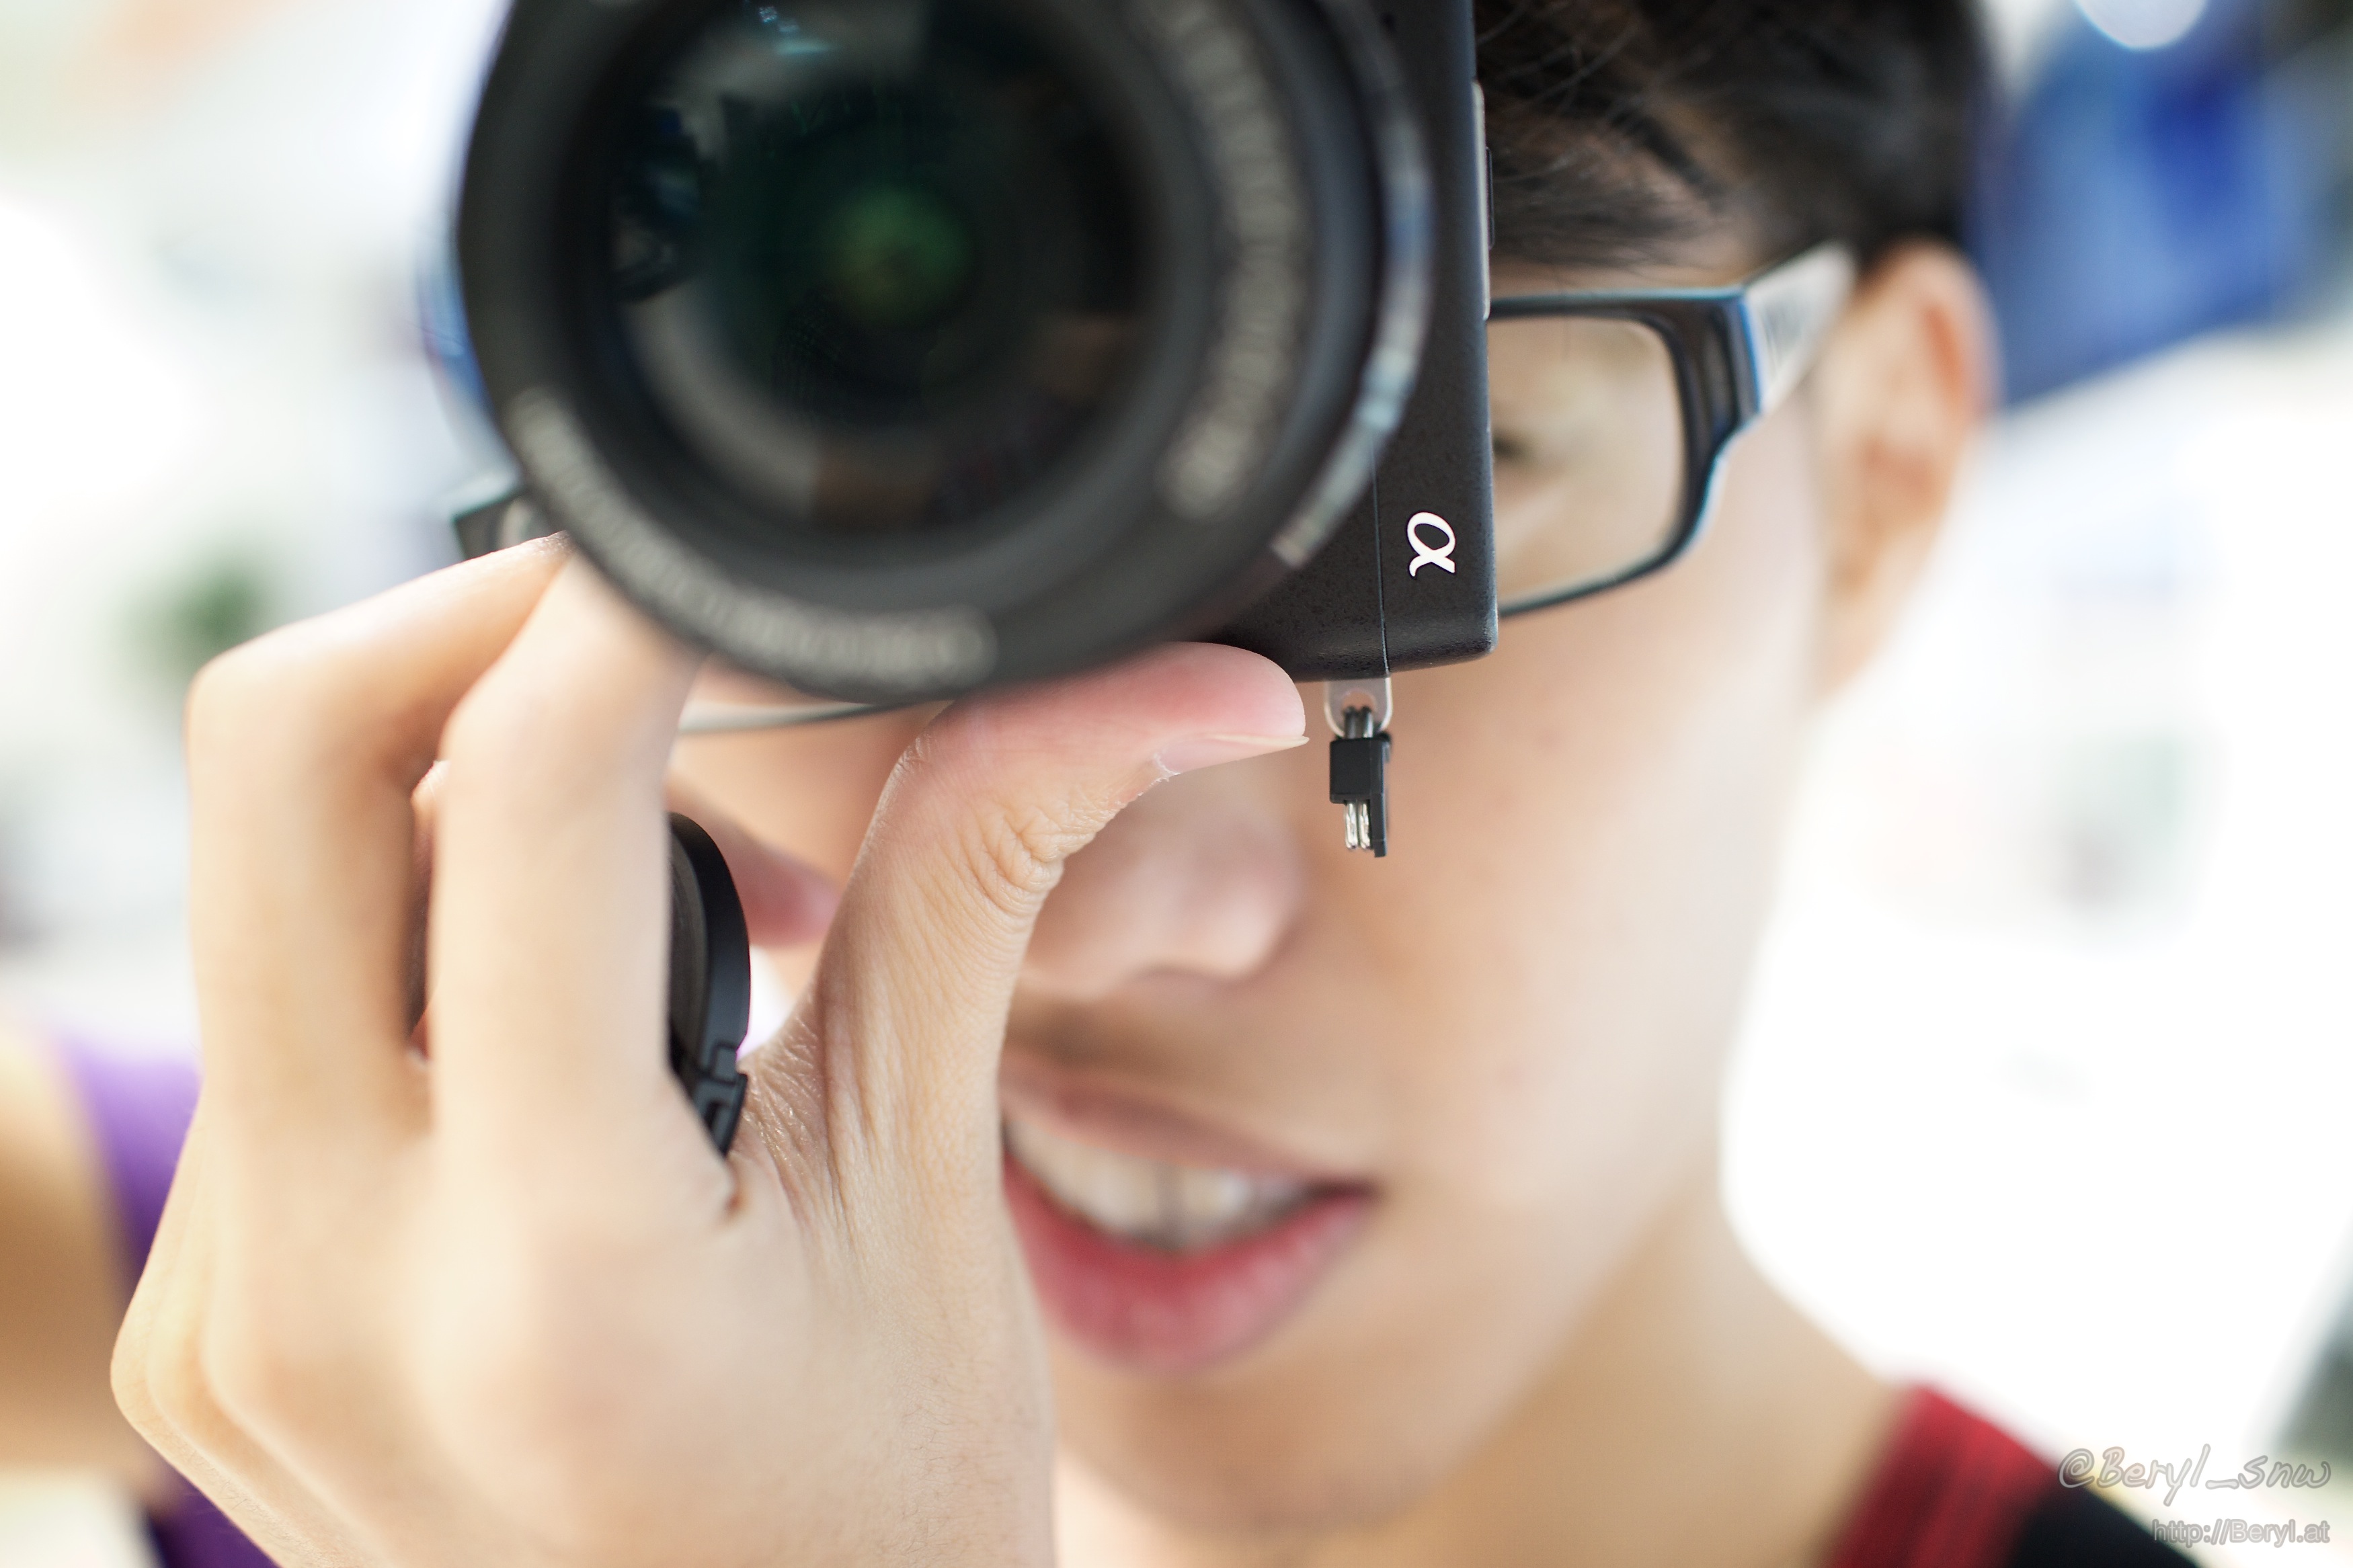
hand, bokeh, blur, camera, photography, boy, portrait, close up, human body, face, eye, glasses, bright, head, faceless, sony, soft, organ, mirrorless, nex, compactcamera, sonystore, 35f2, rx1r, cameras optics